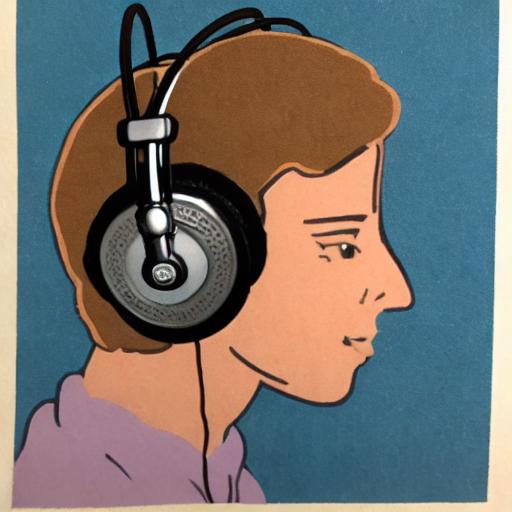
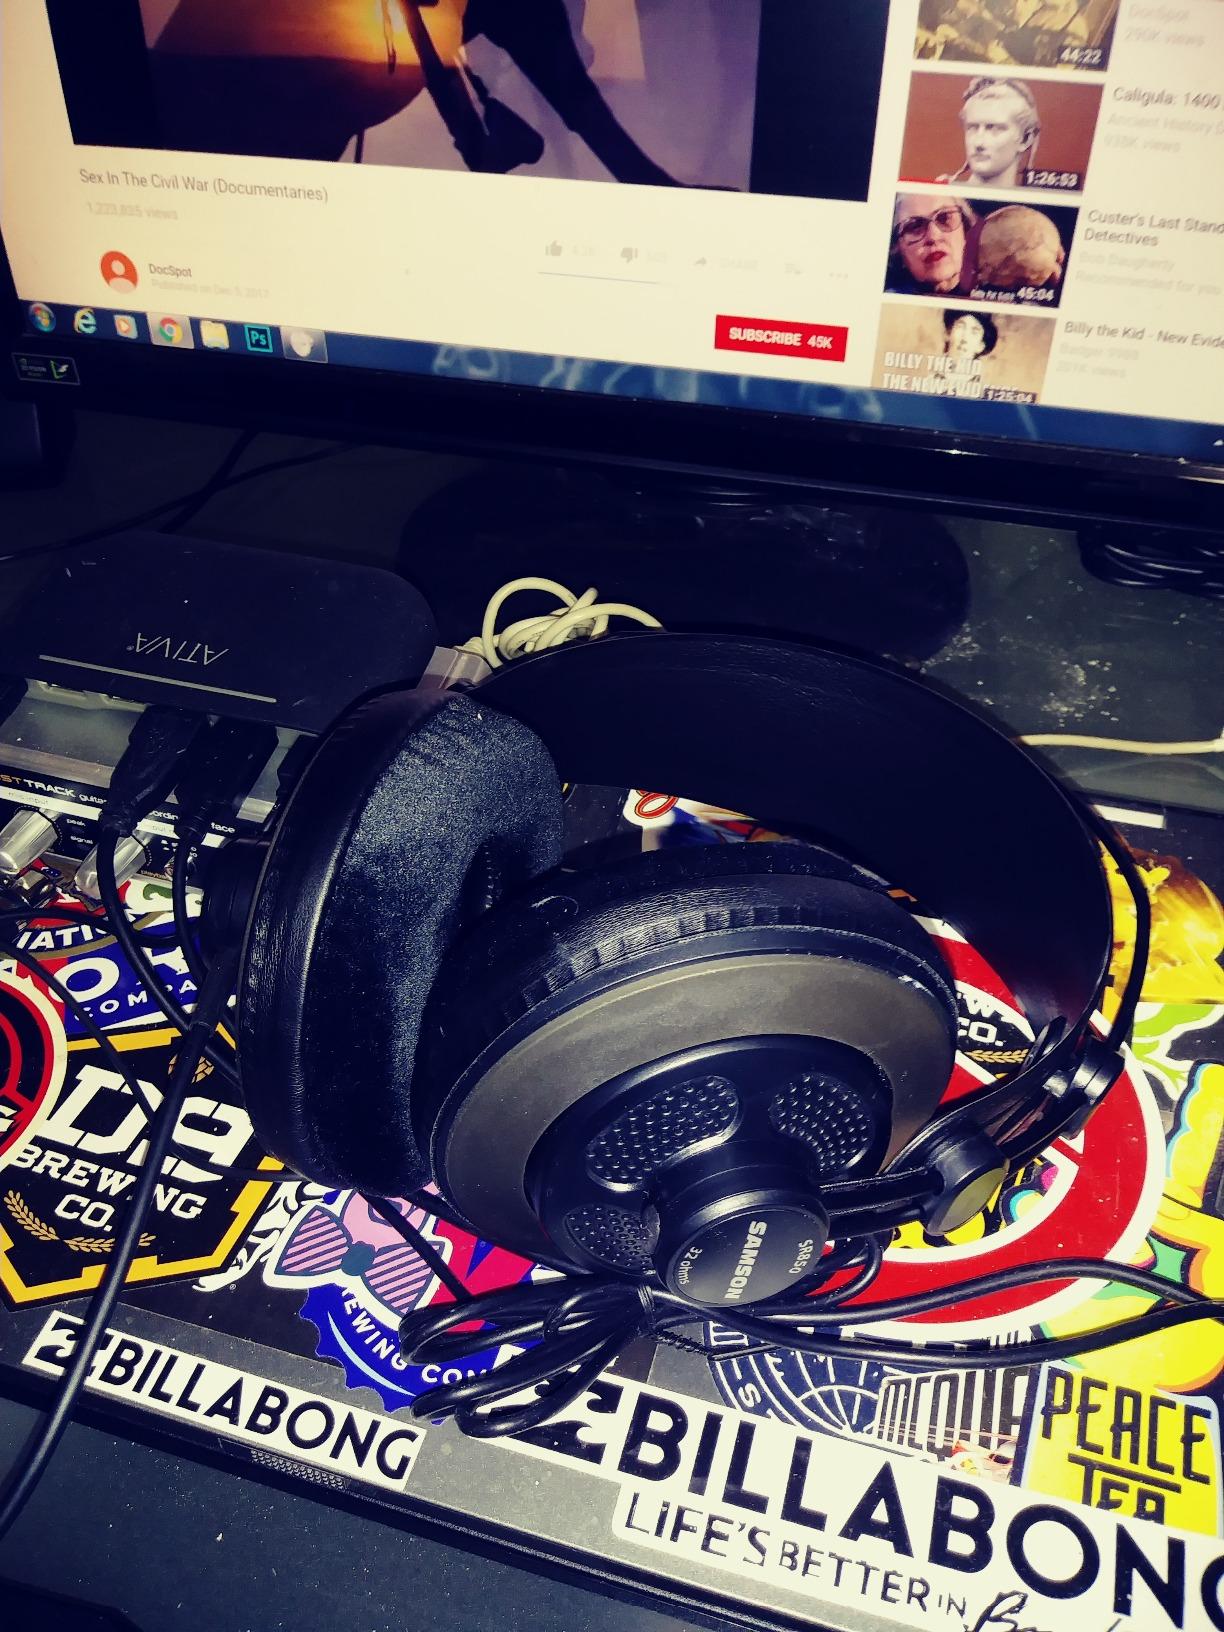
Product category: headphones
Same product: no